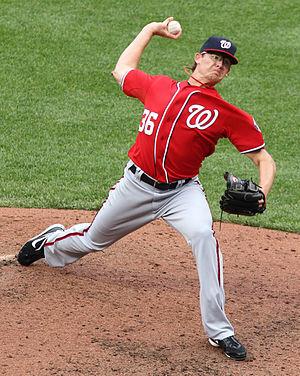
Tyler Lee Clippard est un lanceur de relève droitier des Astros de Houston de la Ligue majeure de baseball.